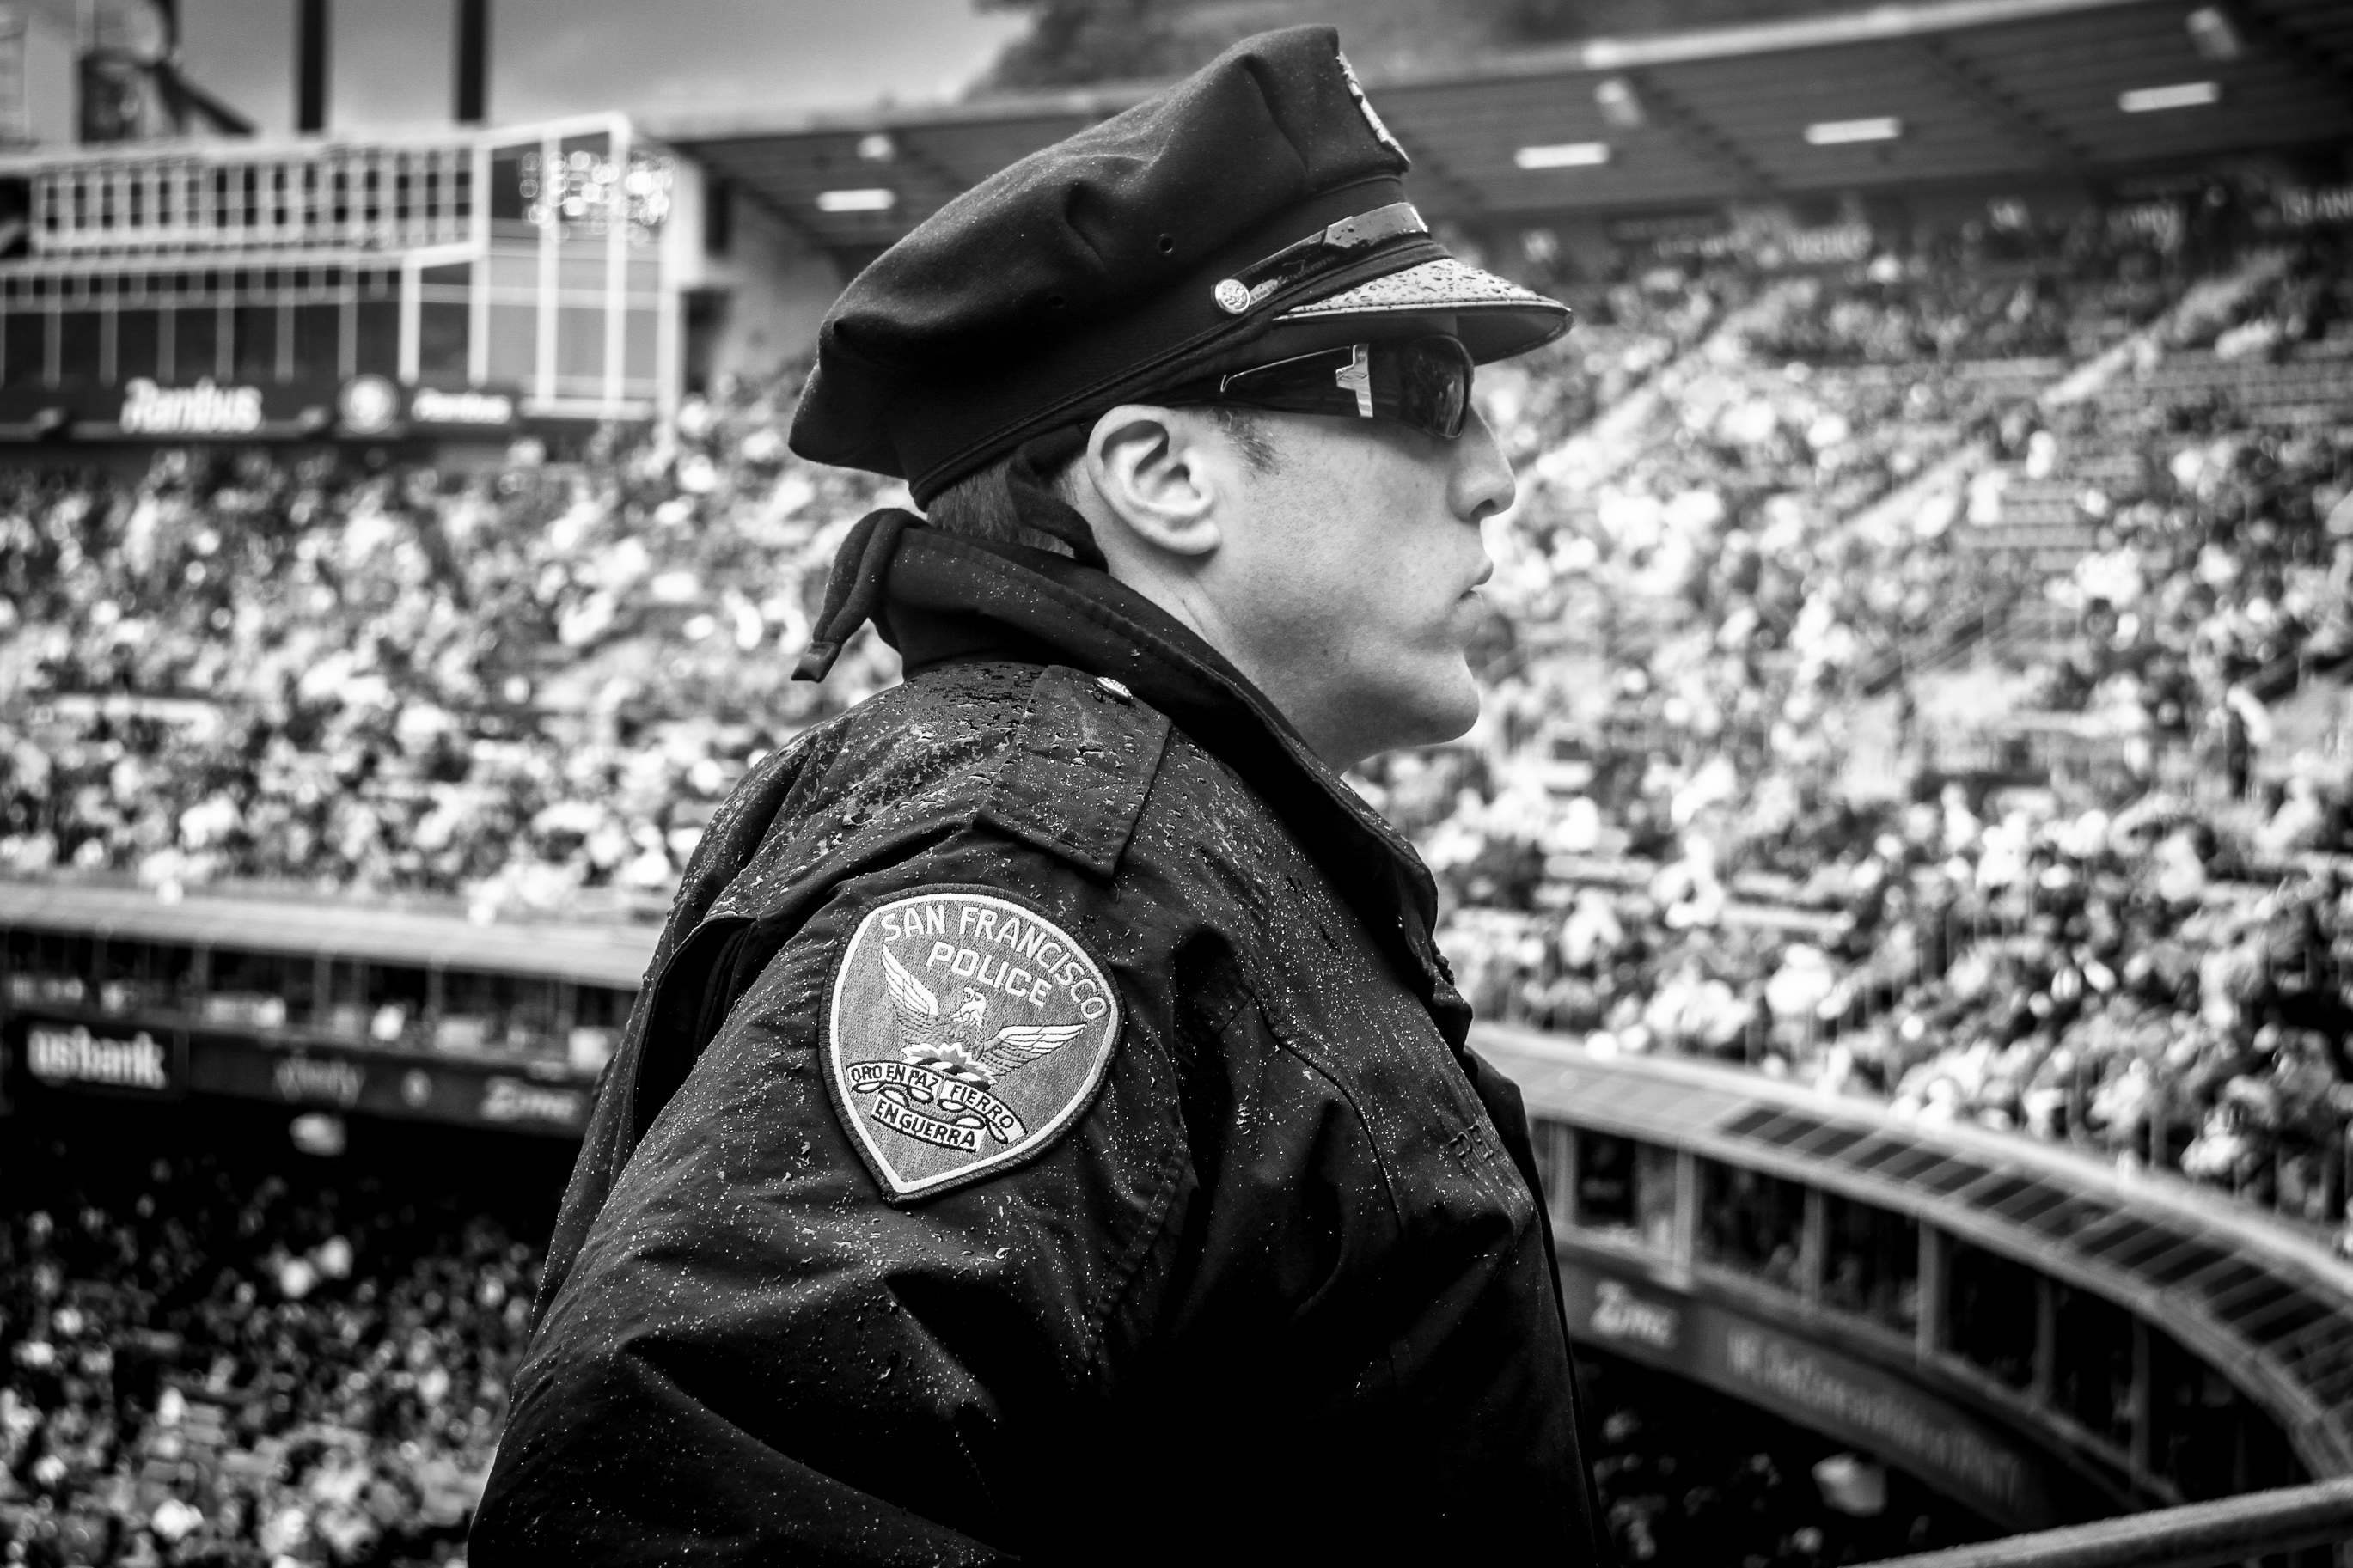
man, person, black and white, people, street, photography, rain, crowd, canon, black, monochrome, california, 2011, sanfrancisco, raindrops, estadosunidos, police, us, rodrigoparedes, 160378, 160378com, www160378com, canon18200, 49ers, candlestickpark, sanfranciscopolice, monochrome photography, film noir